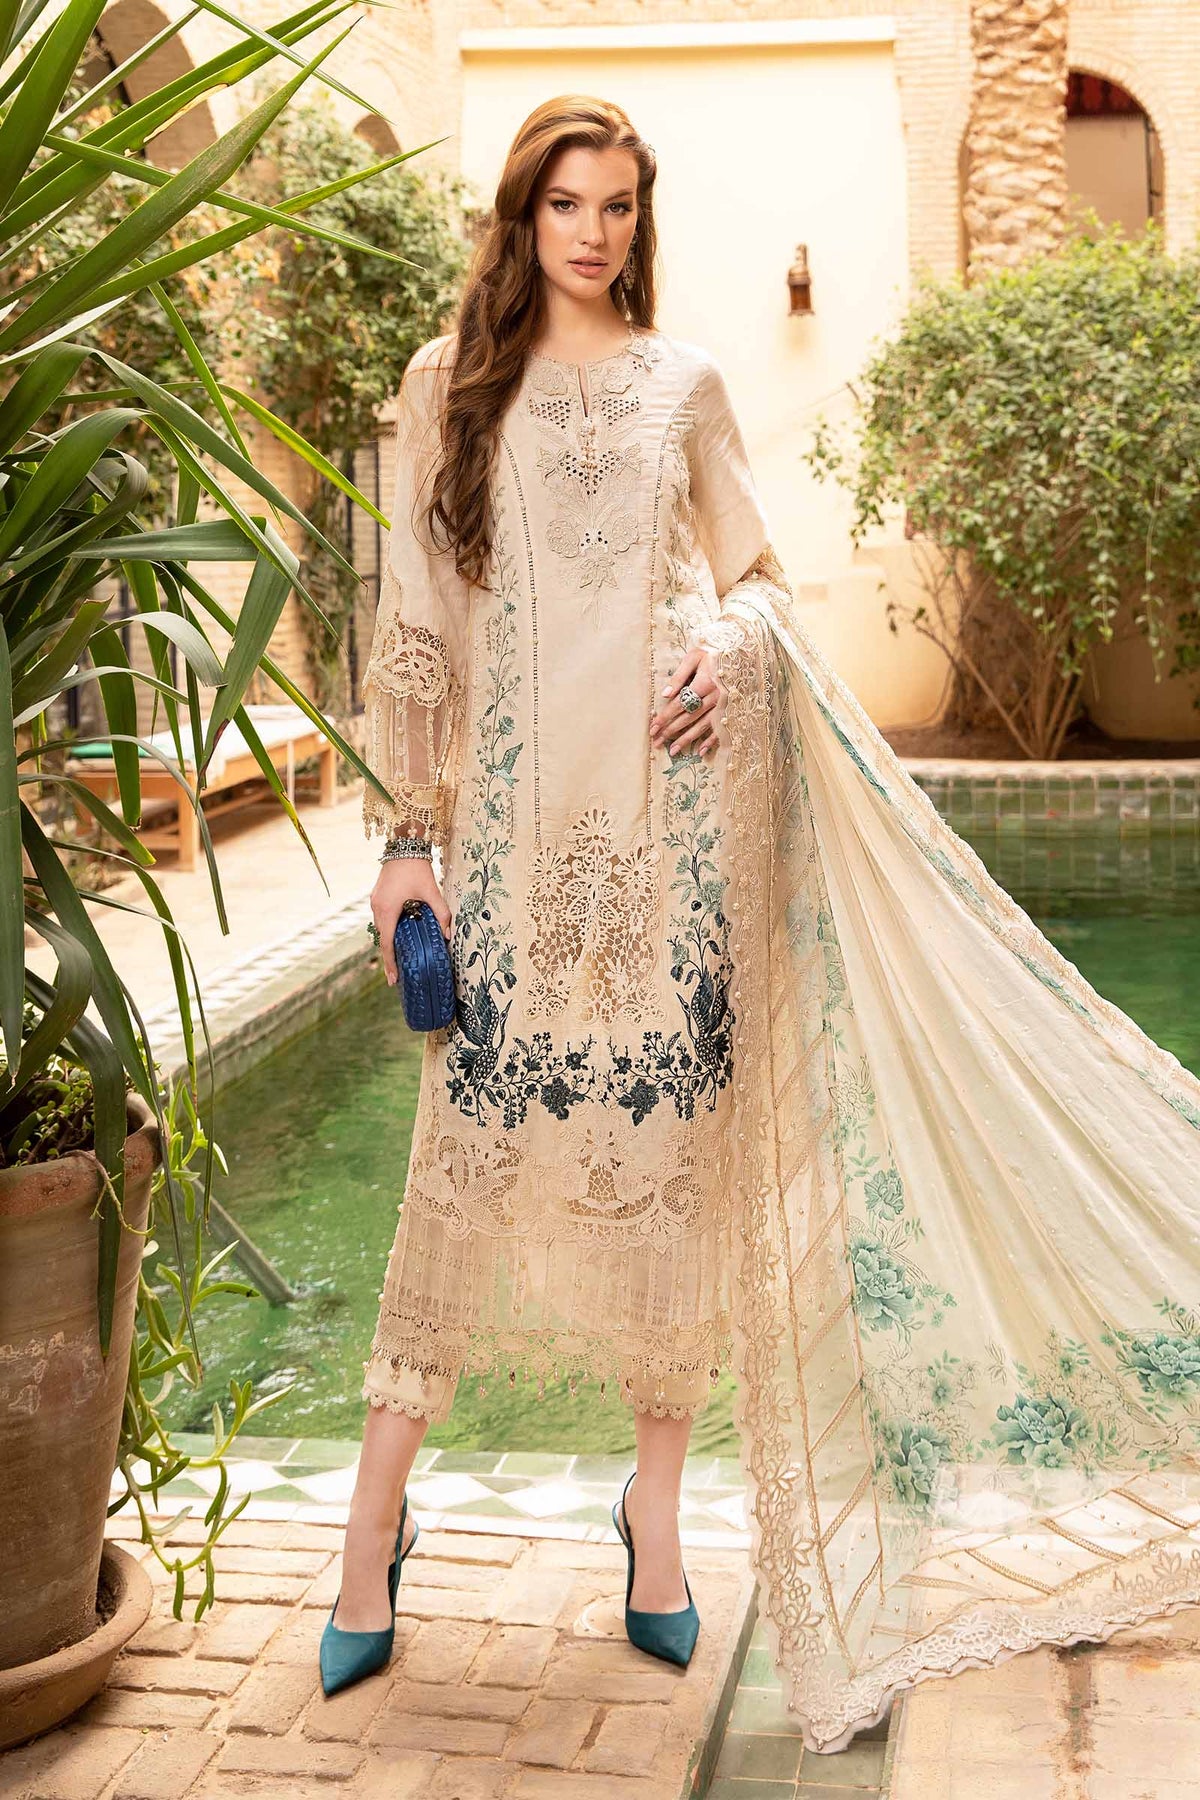
beige multi embroidered salwar suit